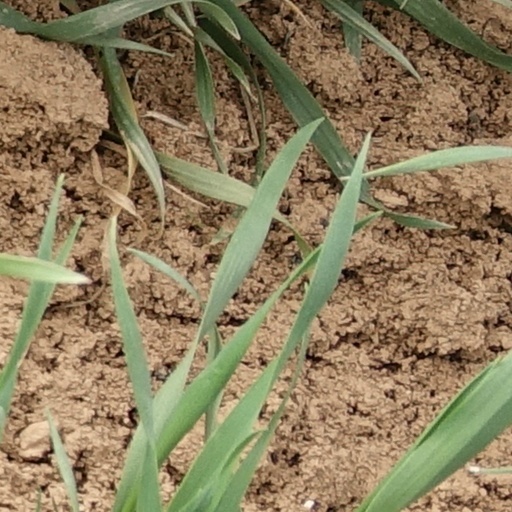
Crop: wheat